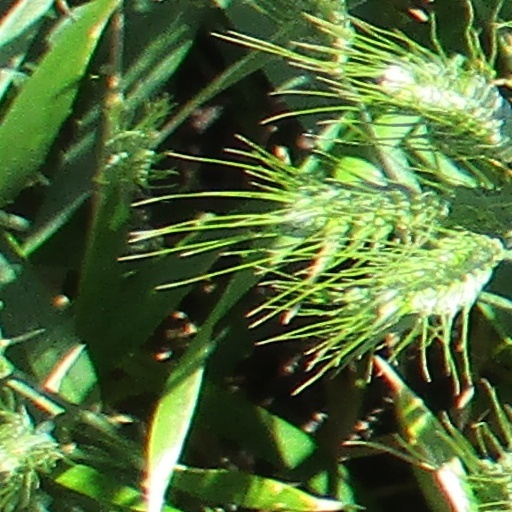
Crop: wheat